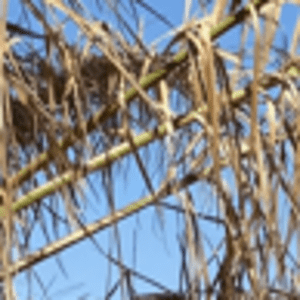
Label: Rachis Blight